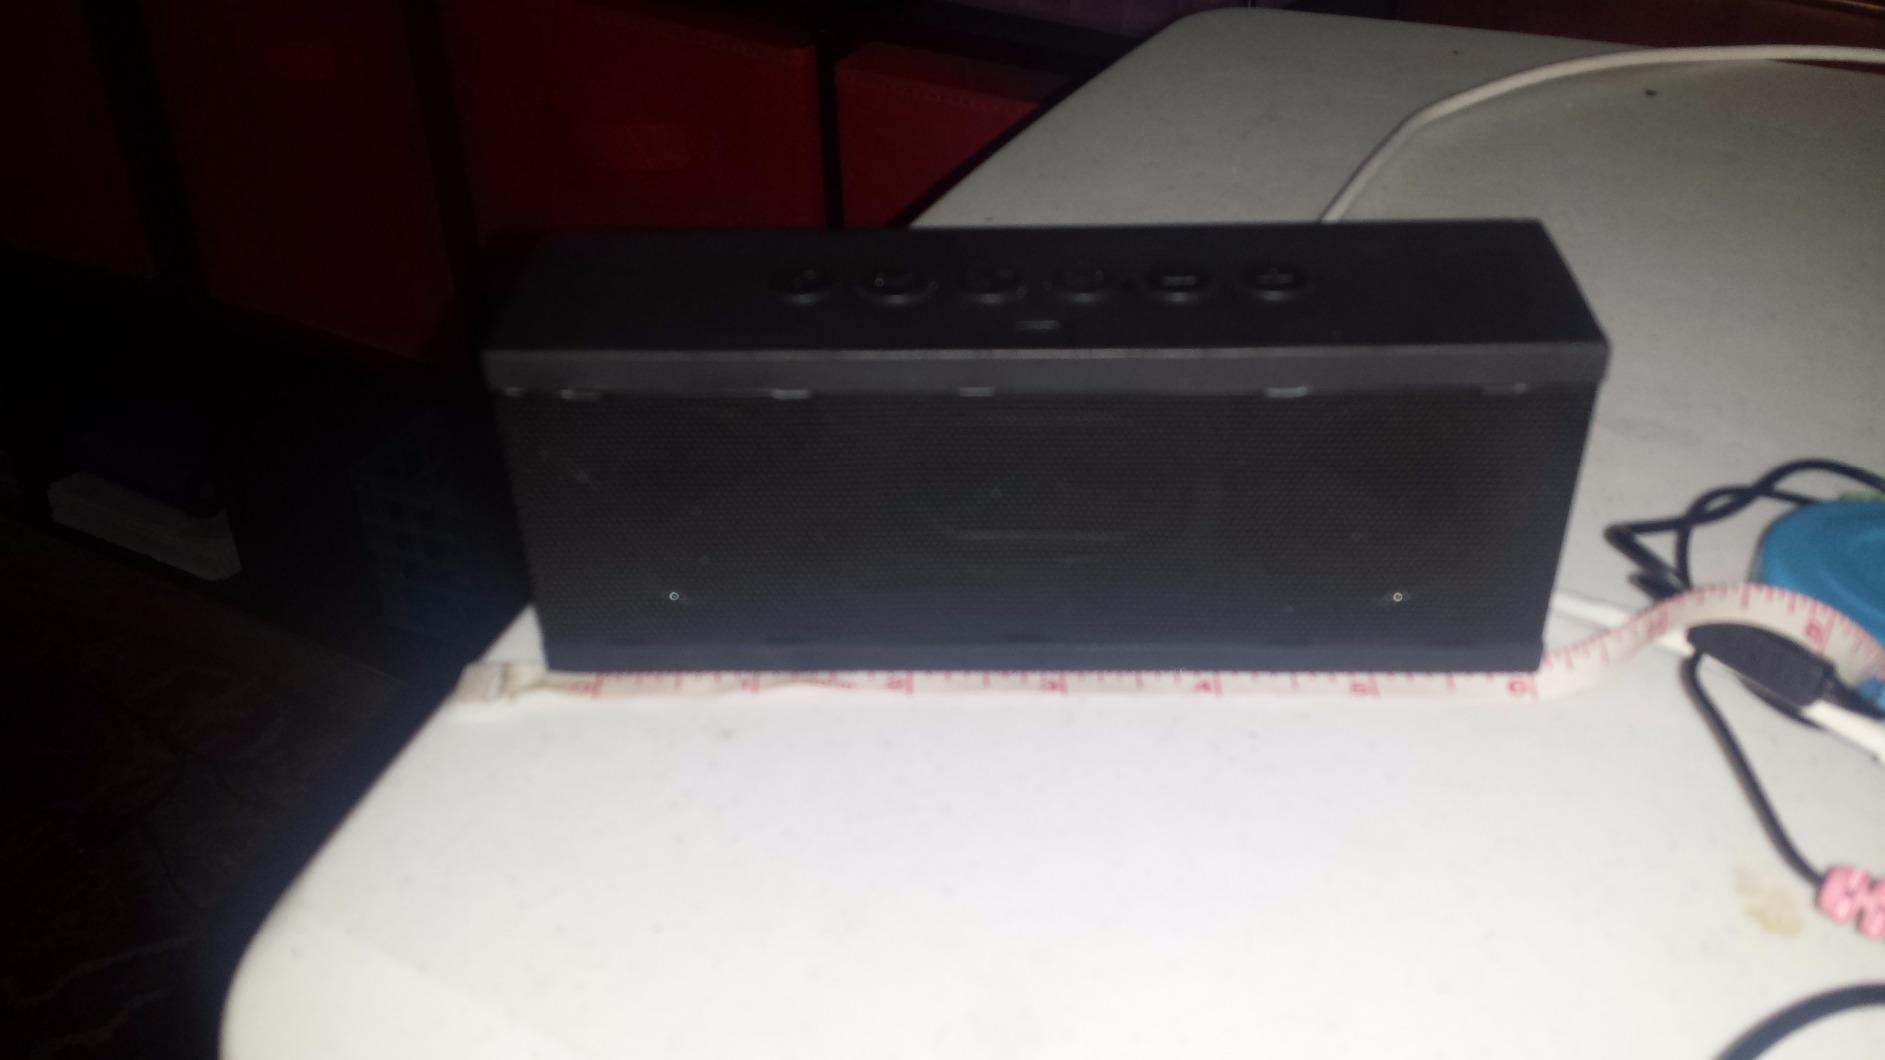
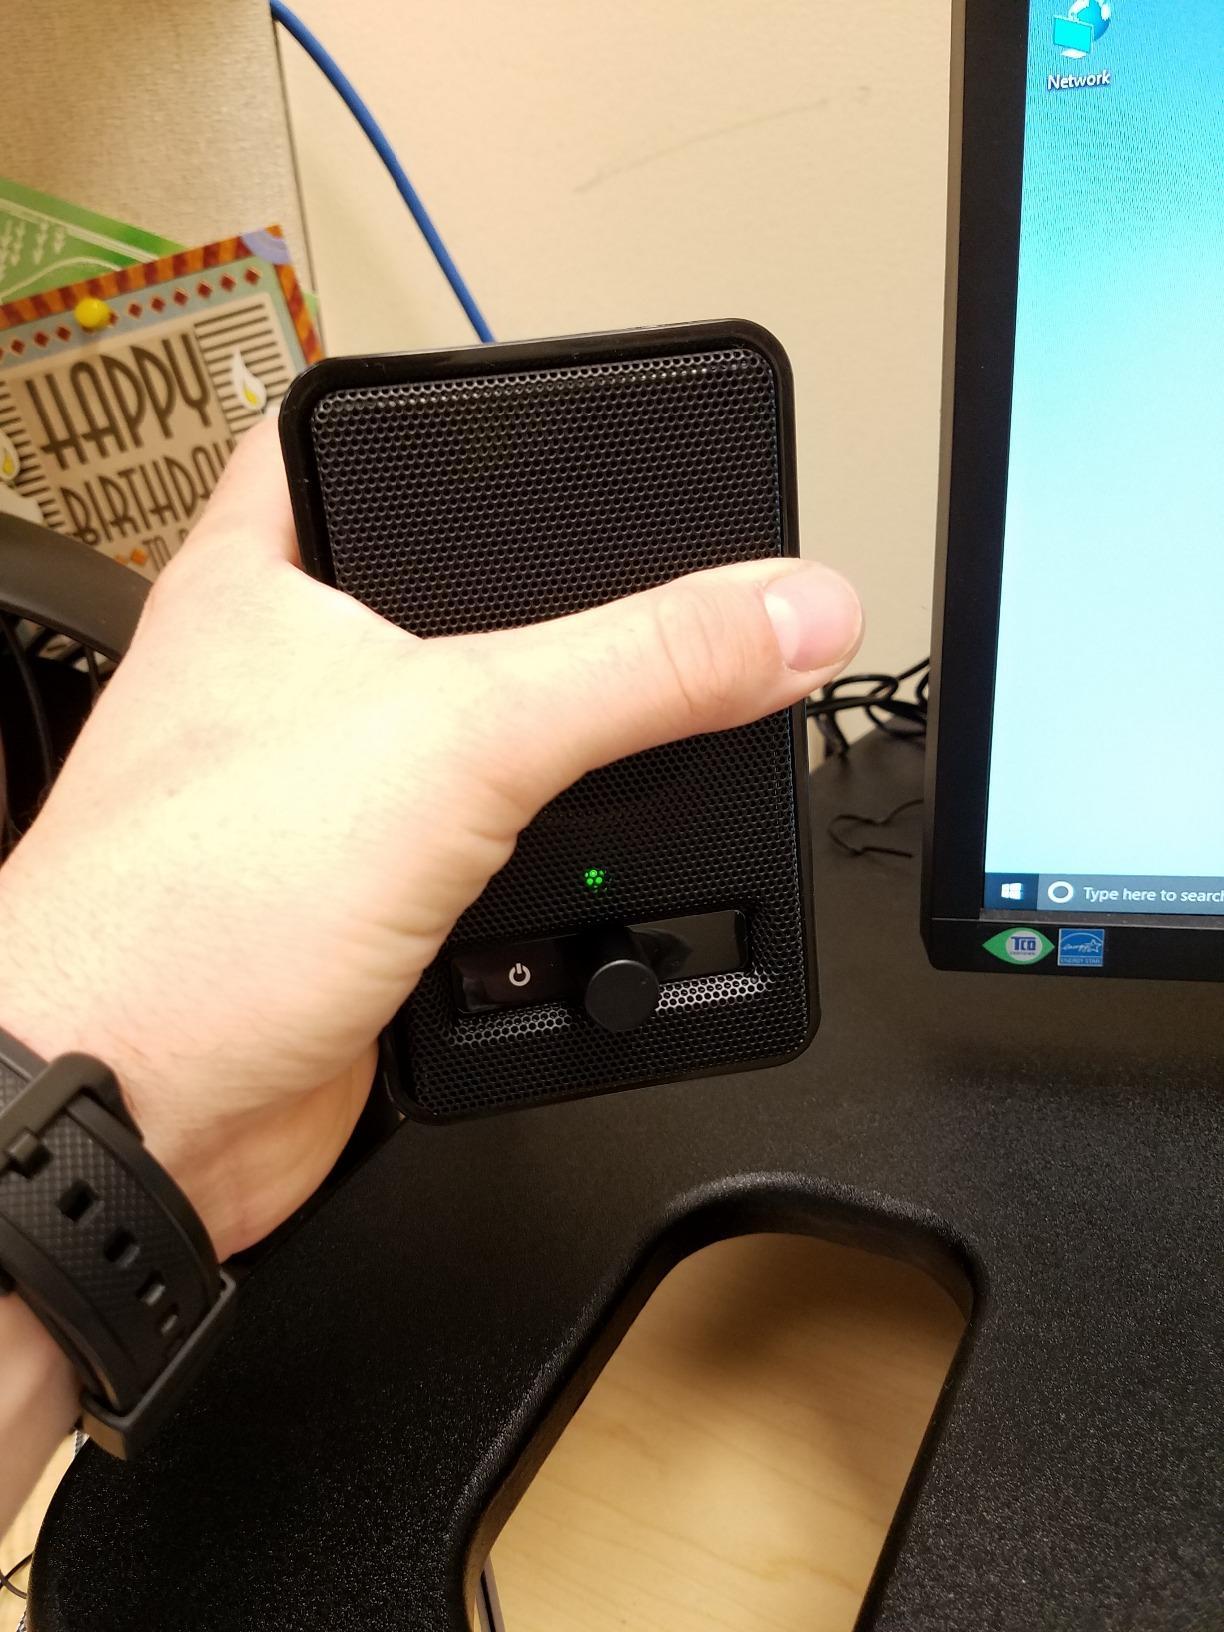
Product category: speaker
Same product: no